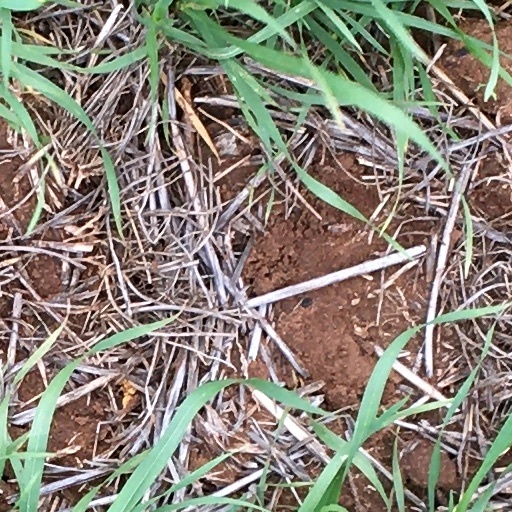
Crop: wheat